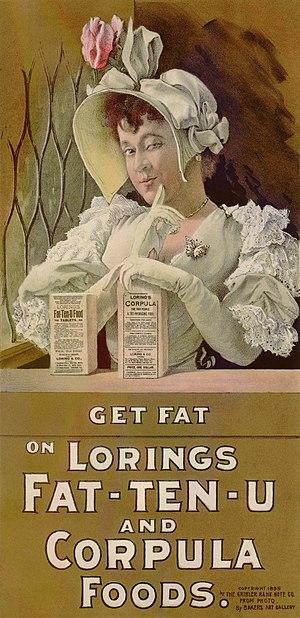
La prise de poids est une modification de la masse corporelle, qui se traduit par une augmentation de l'indice de masse corporelle.